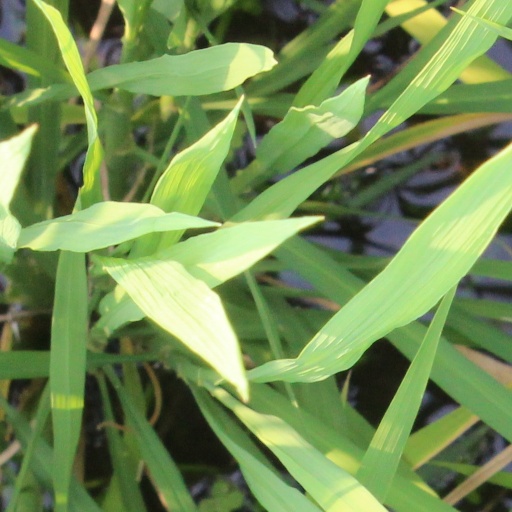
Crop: rice